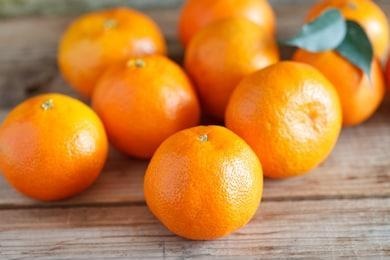
Label: mandarine